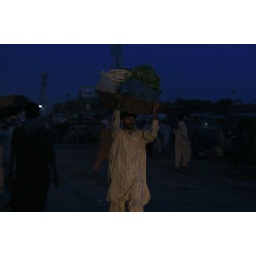
labours busy his work in main vegetable and fruit market early morning at lahore.